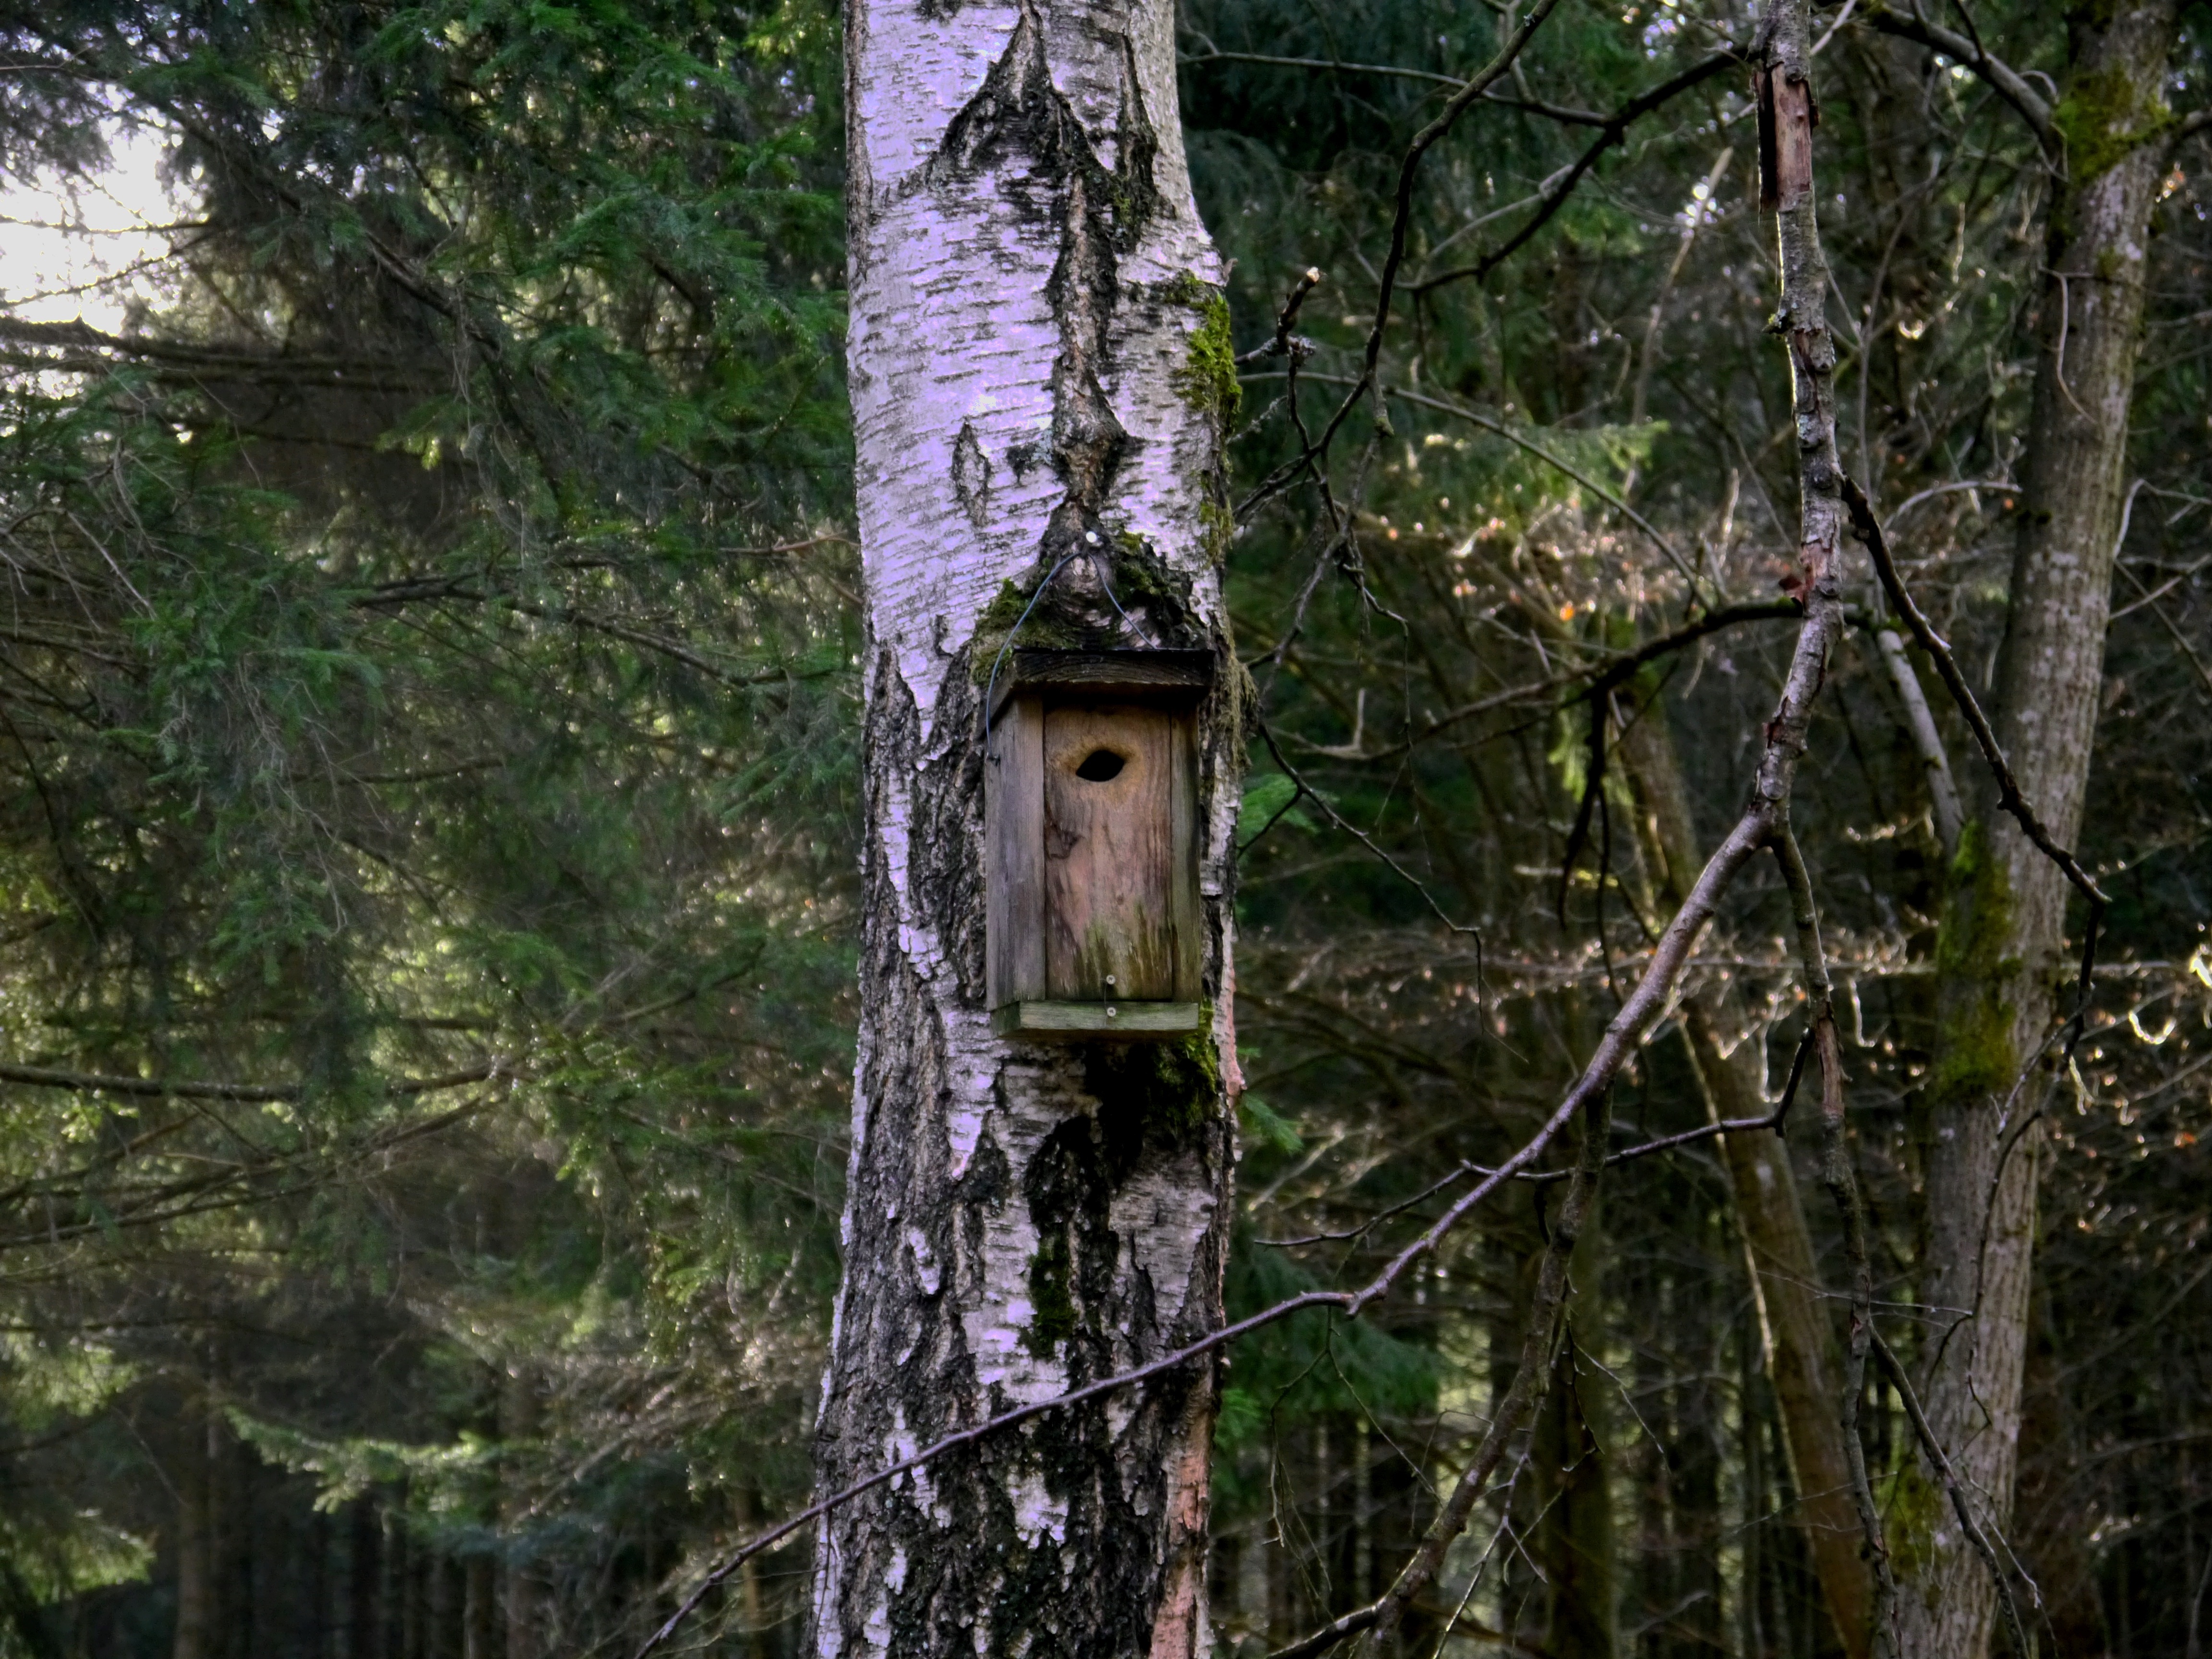
tree, forest, branch, plant, flower, trunk, jungle, rainforest, shrine, woodland, habitat, natural environment, woody plant, outdoor structure